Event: Nepal Earthquake
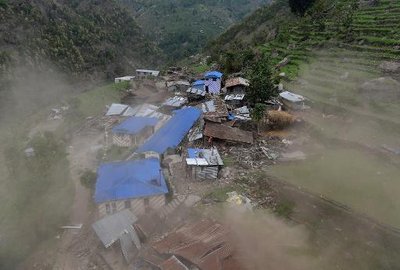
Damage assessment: damage